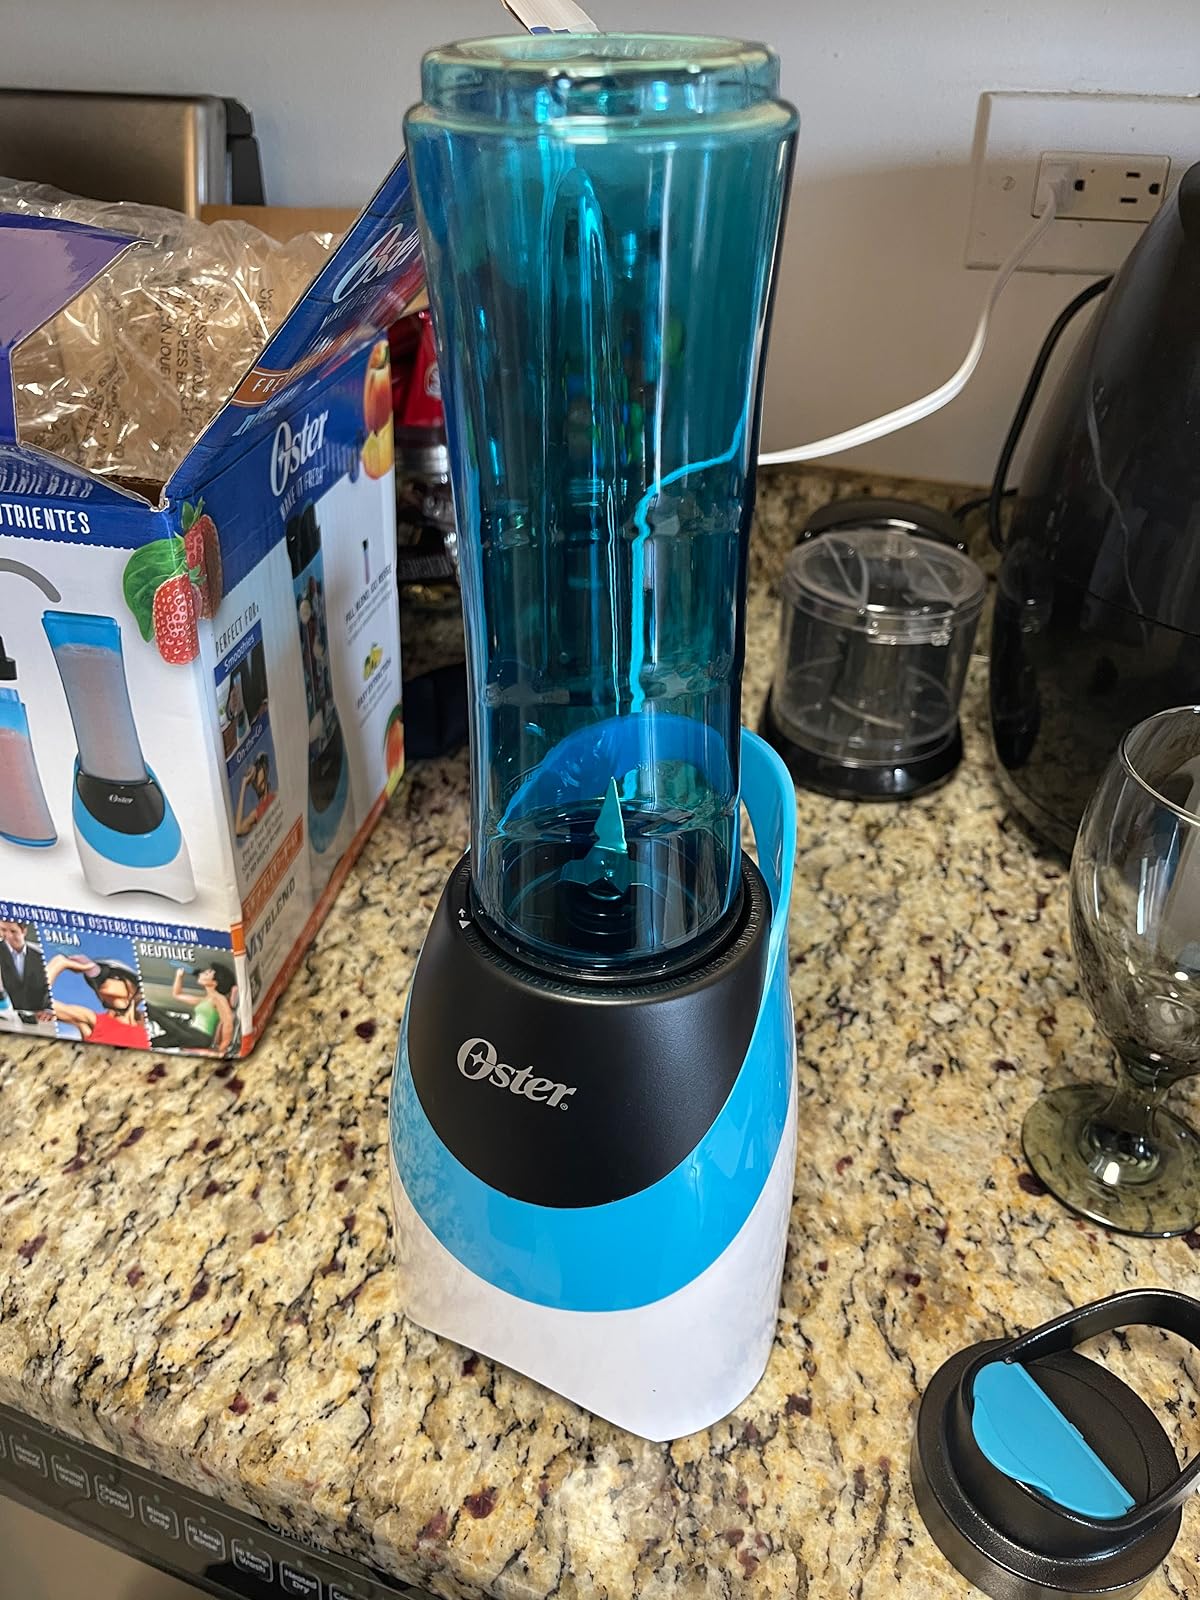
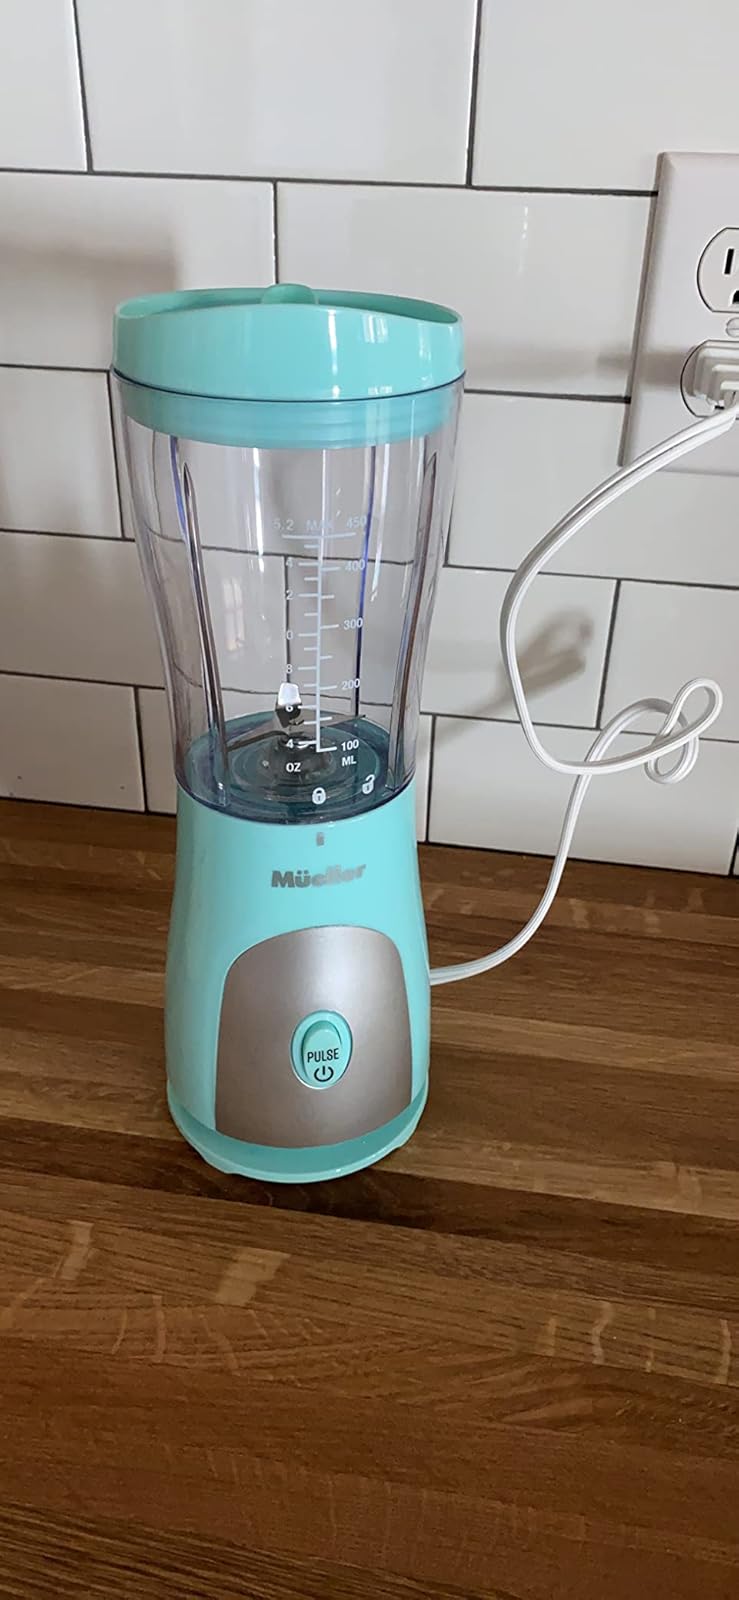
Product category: items_blender
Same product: no